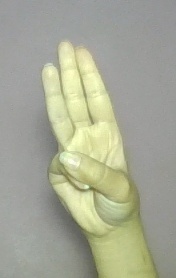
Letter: thaa